Papahānaumokuākea Marine National Monument

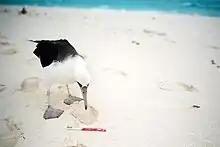
During an annual cleanup in 2015, 705 toothbrushes and personal care items were removed from the shorelines of Midway Atoll

On June 15, 2006, Bush signed , designating the waters of the Northwestern Hawaiian Islands a national monument under the 1906 Antiquities Act. Using the Antiquities Act bypassed the normal year of consultations and halted the public input process and came just before the draft environmental impact statement for the proposed Northwestern Hawaiian Islands National Marine Sanctuary was to be published. This was the second use by Bush of the Antiquities Act, following the declaration of the African Burial Ground National Monument on Manhattan in February 2006. The legislated process for stakeholder involvement in the planning and management of a marine protected area (MPA) had already taken five years of effort, but the abrupt establishment of the NWHI as a National Monument, rather than a Sanctuary, provided immediate and more resilient protection. The protection is revocable only by legislation.